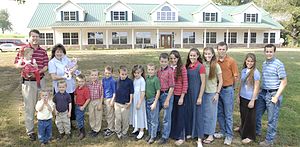
19 Kids and Counting
"19 Kids and Counting er et amerikansk reality tv-show på kanalen TLC, der følger Jim Bob og Michelle Duggar og deres 19 børn. Parret har 9 piger og 10 drenge, hvis navne alle starter med bogstavet ""J"".